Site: brandenburg
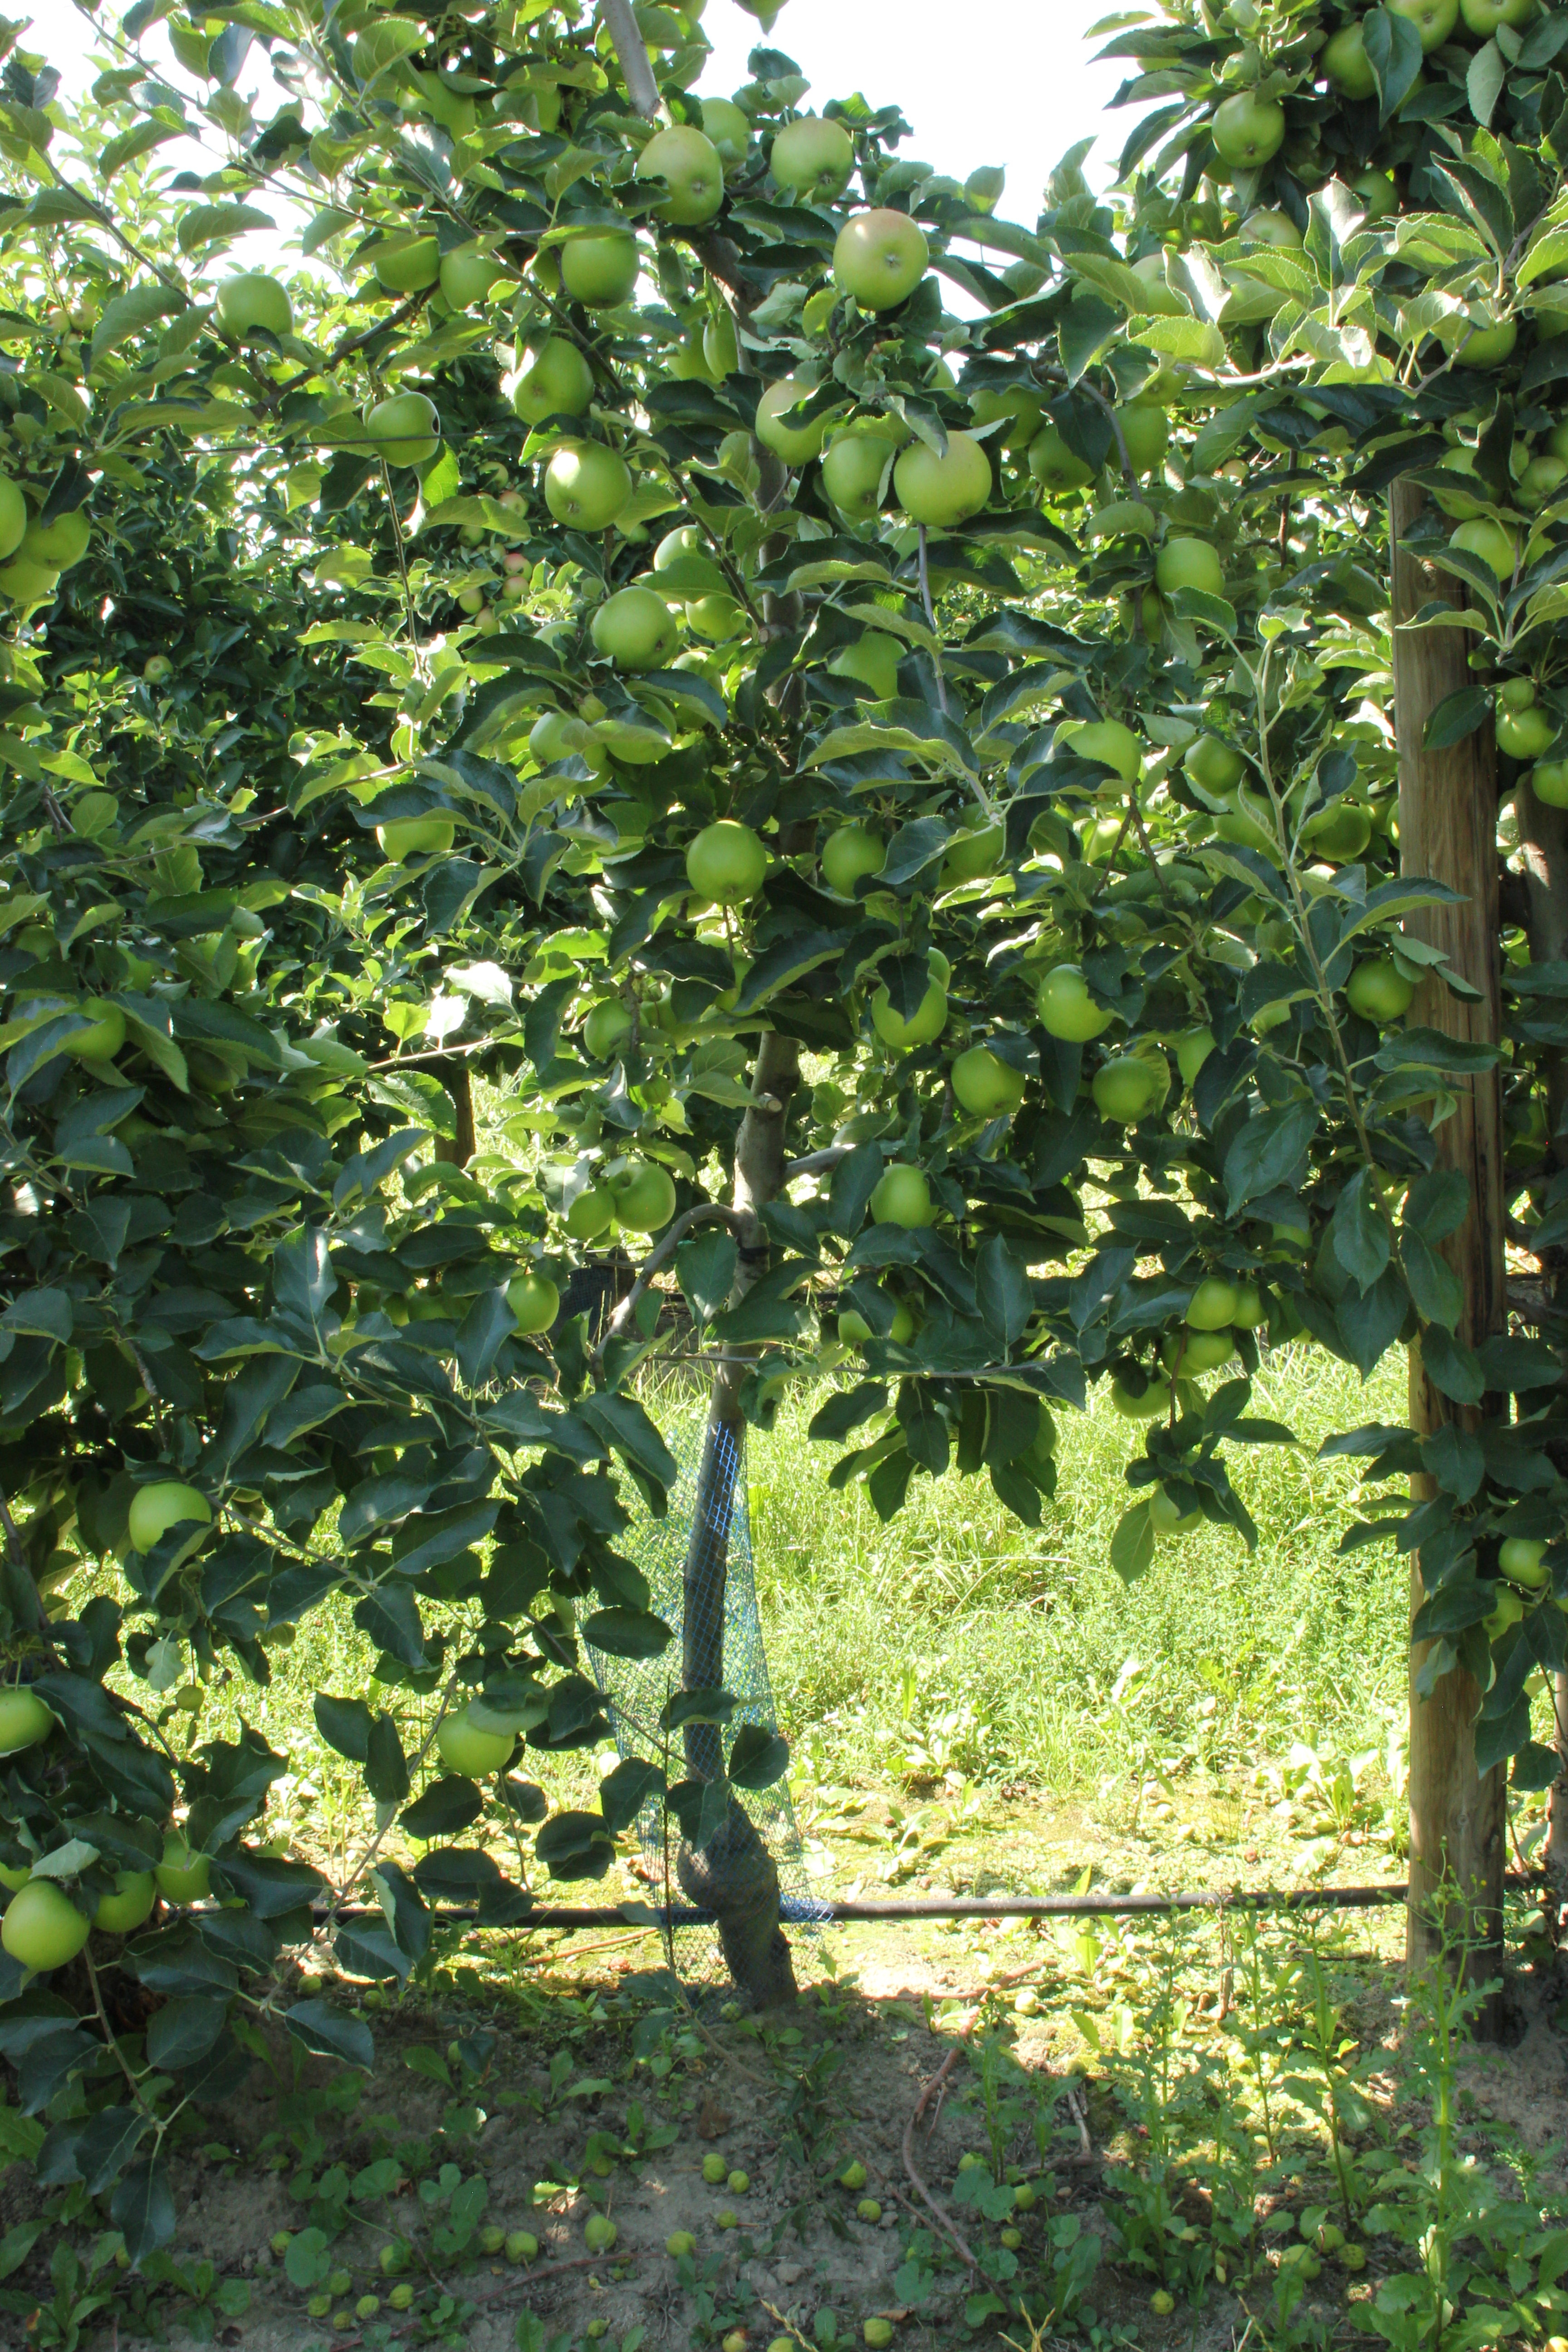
Growth stage (BBCH 77): Development of fruit